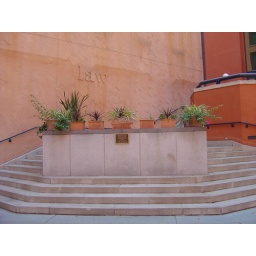
plants next to a very cool wall in the courtyard of the building where the craftshow was.